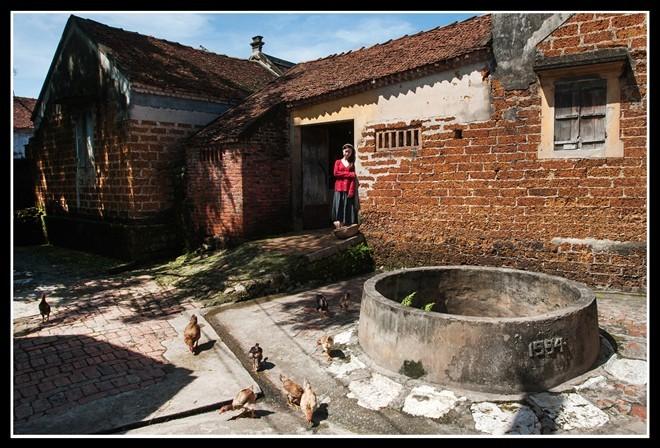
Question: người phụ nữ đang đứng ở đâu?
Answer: cô ấy đang đứng ở cửa